100 euro note

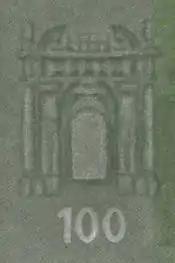
The watermark on the 100 euro note

The one hundred euro note measures at × and has a green colour scheme. All bank notes depict bridges and arches/doorways in a different historical European style; the hundred euro note shows the baroque and rococo style (17th and 18th centuries). Although Robert Kalina's original designs were intended to show real monuments, for political reasons the bridge and art are merely hypothetical examples of the architectural era.